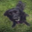
Label: dog